Gate 7

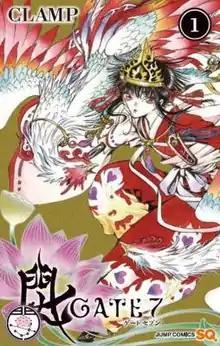
Cover of the first volume as published by Shueisha featuring Hana

is a Japanese manga series written and illustrated by the manga artist group Clamp. It was originally published as a one-shot in December 2010, and later began serialization in the March 2011 issue of Shueisha's monthly "shōnen" manga magazine "Jump Square". It concerns a young student who visits a shrine in Kyoto and meets a beautiful childlike female-looking warrior who invites him to fight supernatural enemies. The manga is licensed in English in North America by Dark Horse Comics.